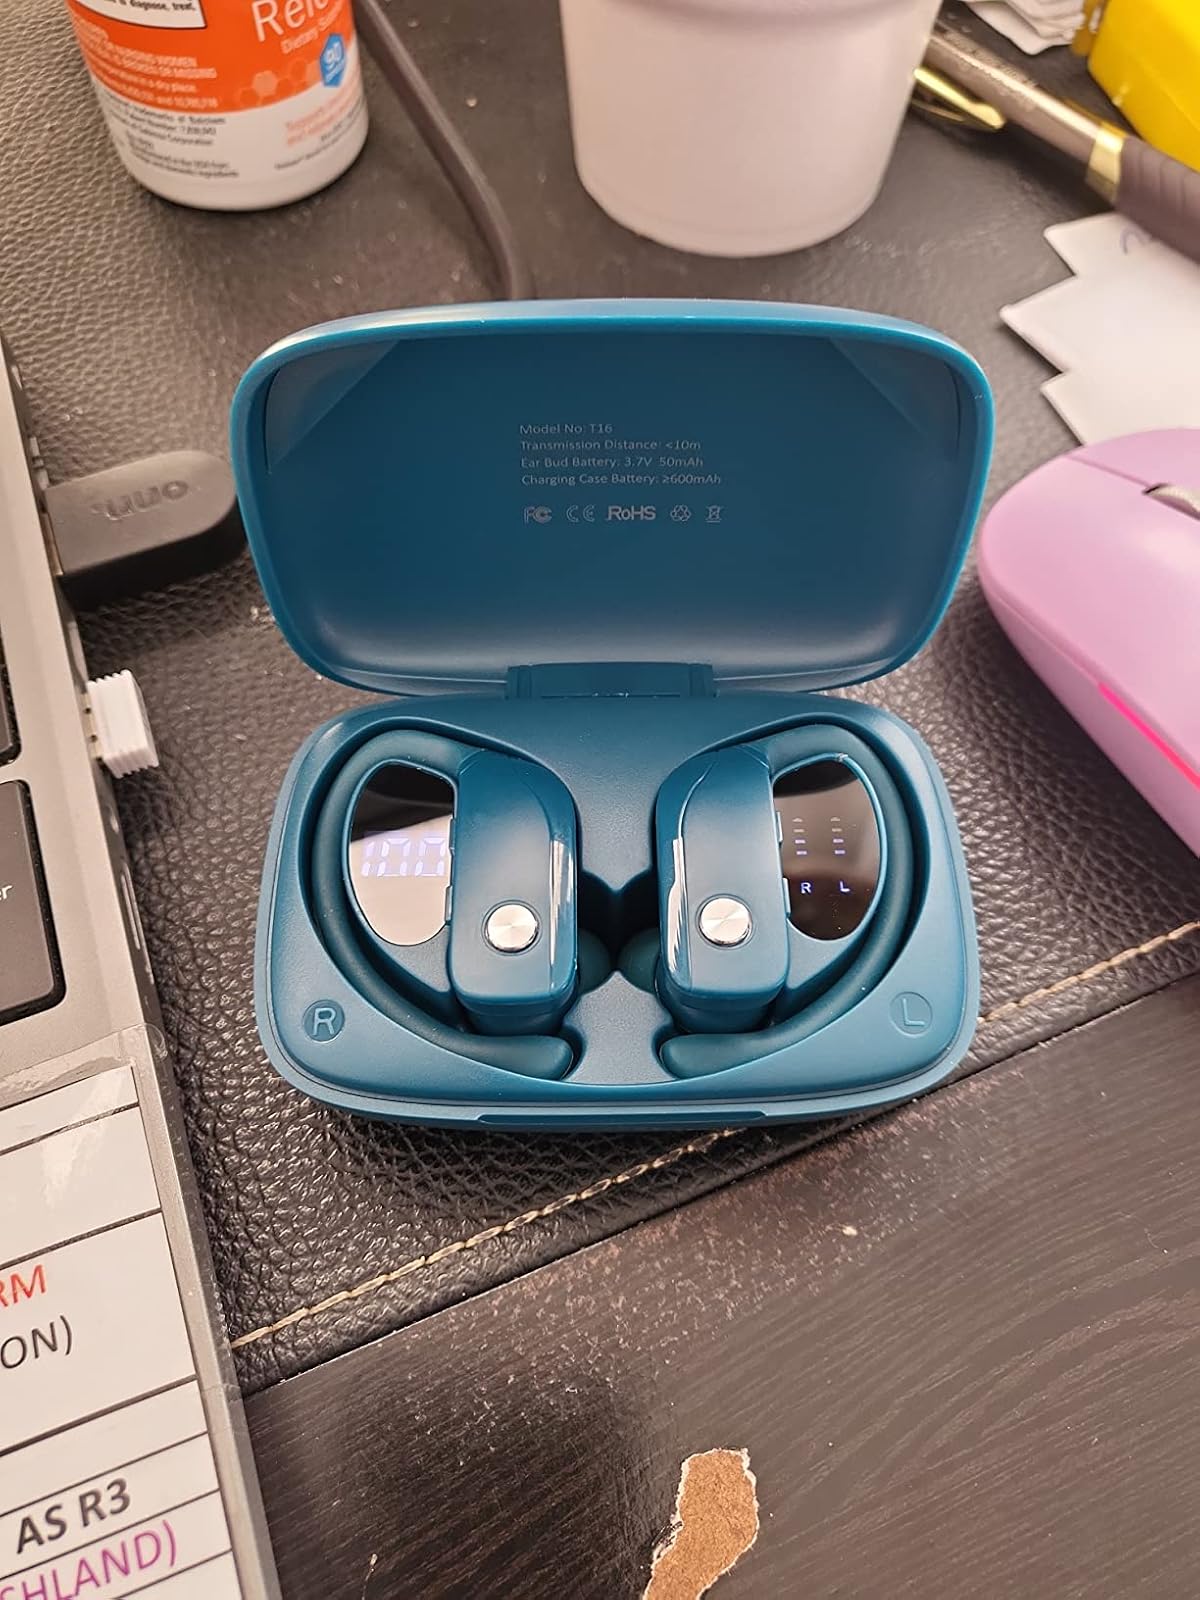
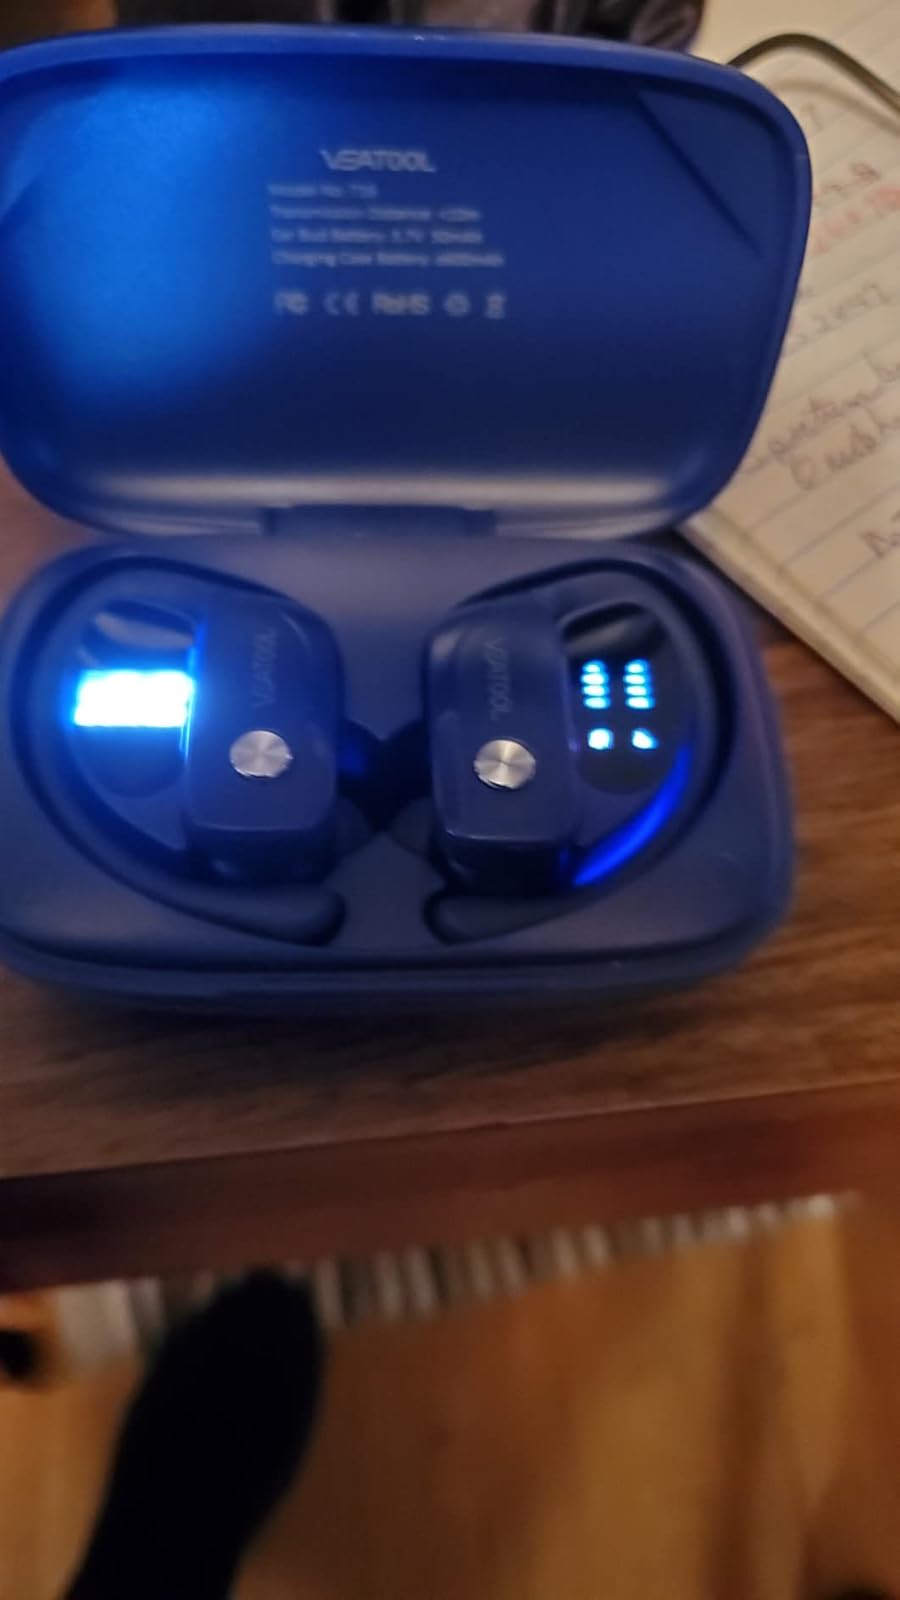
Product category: earbuds
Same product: no